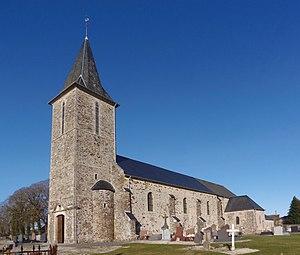
Vaubadon (Normandie, France). L'église Saint-Anne.
Vaubadon est une ancienne commune française, située dans le département du Calvados en région Normandie, devenue le 1ᵉʳ janvier 2016 une commune déléguée au sein de la commune nouvelle de Balleroy-sur-Drôme.